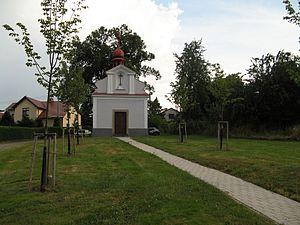
Oucmanice est une commune du district d'Ústí nad Orlicí, dans la région de Pardubice, en République tchèque. Sa population s'élevait à 232 habitants en 2017.